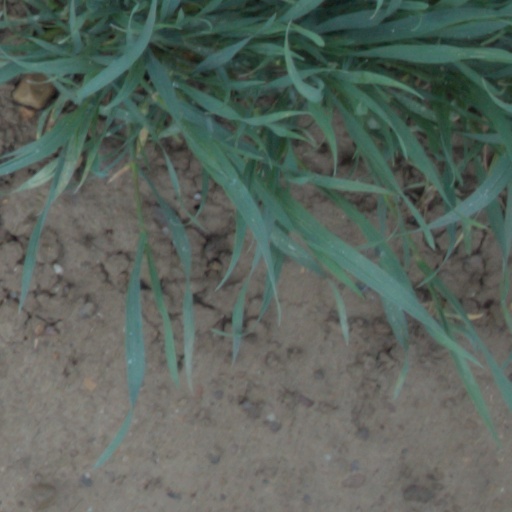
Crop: wheat